History of Stanford University

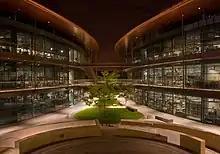
The James H. Clark Center

The year after Jane Stanford's death, the 1906 San Francisco earthquake damaged parts of the campus and caused new financial and structural problems, though only two people on campus were killed. Some of the early construction, especially from the second phase between Leland Stanford's death in 1893 and Jane Stanford's death in 1905, was destroyed by the earthquake. The university retains the Quad, part of the Museum, the old Chemistry Building (now, after extensive remodeling, the Sapp Center for Science Teaching and Learning), and Encina Hall (then the men's undergraduate dormitory). The earthquake destroyed parts of the Main Quad, including the original iteration of Memorial Church and the gate that first marked the entrance of the school, as well as a partially built main library. Rebuilding on a somewhat less grandiose scale began immediately.